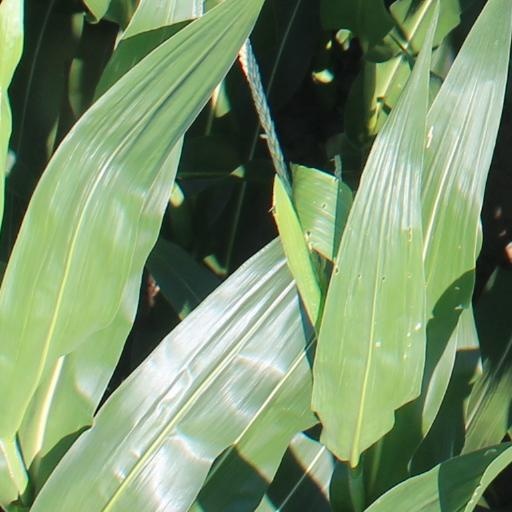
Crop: maize; corn